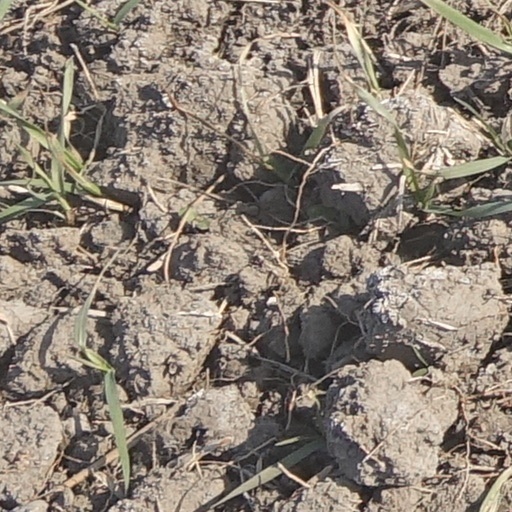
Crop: wheat